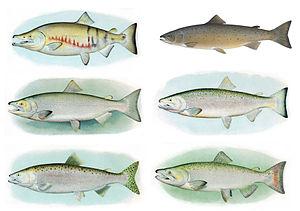
« Saumon » est un nom vernaculaire ambigu désignant chez les francophones plusieurs espèces de poissons de la famille des salmonidés :
L’Authie est un fleuve côtier du nord de la France qui se jette dans la Manche après un cours long de 108,18 kilomètres sis dans les départements de la Somme et du Pas-de-Calais, dans le bassin Artois-Picardie. Son cours, orienté ouest - nord-ouest, épouse la direction des autres fleuves côtiers du nord de la France, la Canche au nord, la Somme et la Bresle au sud.